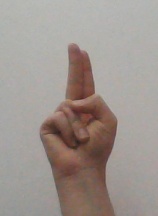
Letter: taa